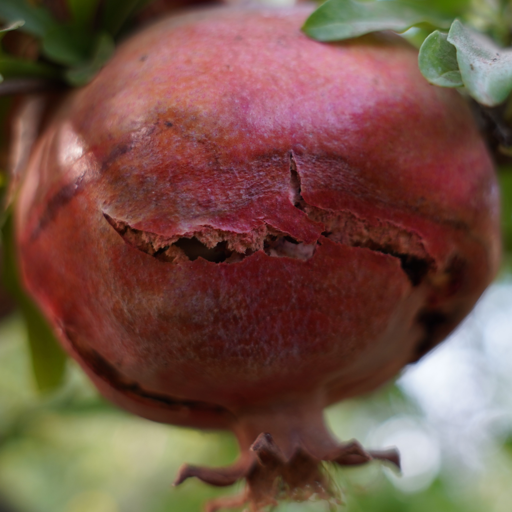
Label: Colletotrichum spp